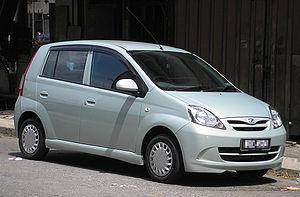
La Perodua Viva est une automobile Malaise lancée en mai 2007, c'est une Daihatsu Cuore sixième génération rebadgée.